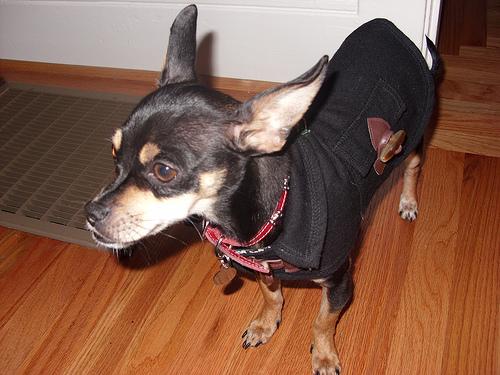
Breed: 561-n000127-miniature_pinscher